Union County Courthouse (Florida)

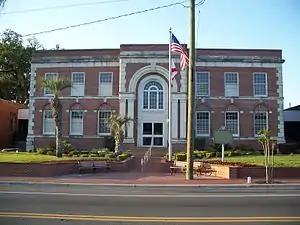
Union County Courthouse

The Union County Courthouse is an historic redbrick courthouse building located in Lake Butler, Florida. Designed by John Pearson of Gainesville in the Classical Revival style, it was built in 1936 by the Works Project Administration to serve Union County, which had been carved out of Bradford County in 1921. It is located on the site of a former courthouse that served the county of New River, Bradford's original name. In 1967 additions to the courthouse were designed by Harry E. Burns, Jr., and were built by Vinson J. Forrester, Jr.